Gripsholm Castle (film)

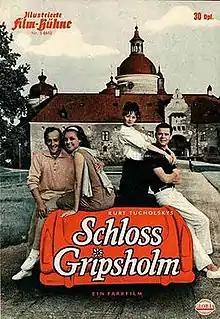

Gripsholm Castle is a 1963 West German romantic comedy film directed by Kurt Hoffmann and starring Jana Brejchová, Walter Giller and Hanns Lothar. It is based on Kurt Tucholsky's novel "Schloss Gripsholm".